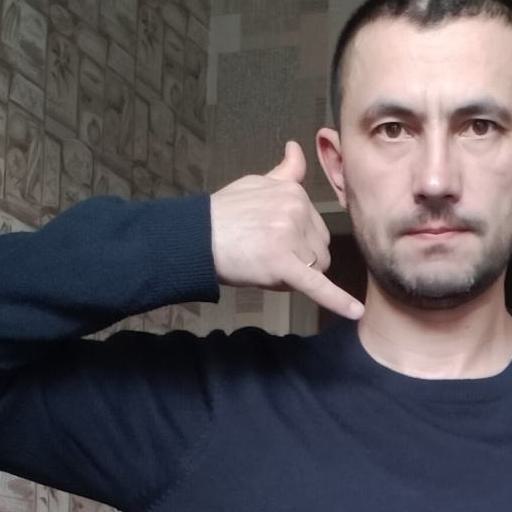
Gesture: call